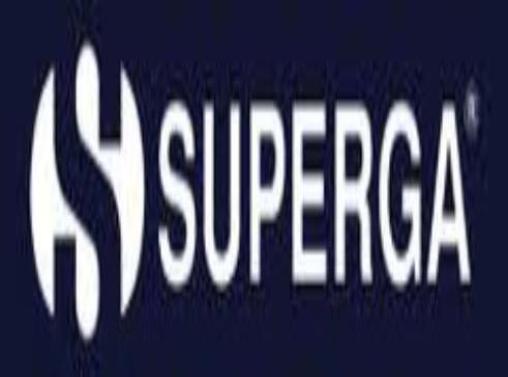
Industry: Clothes